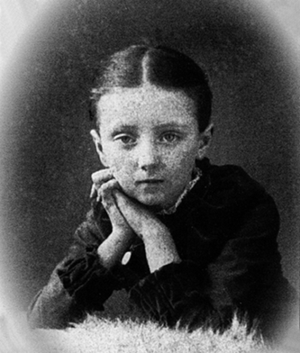
Lucy Maud Montgomery est une romancière, poète et essayiste canadienne principalement connue pour sa série de romans débutée en 1908 par Anne... la maison aux pignons verts. Le livre rencontre un succès immédiat. Anne Shirley, jeune orpheline, apporte la célébrité à Montgomery de son vivant et lui attire un lectorat international.